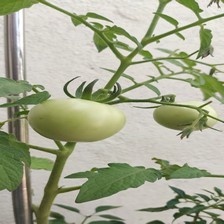
Label: tomato